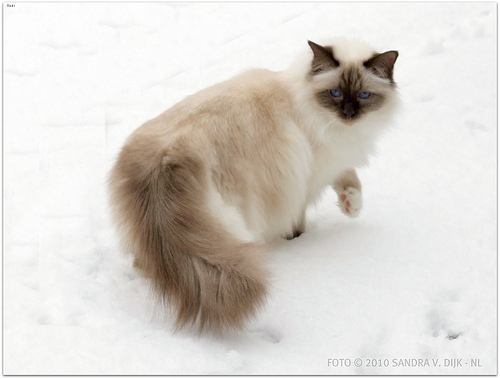
Animal: cat
Breed: birman